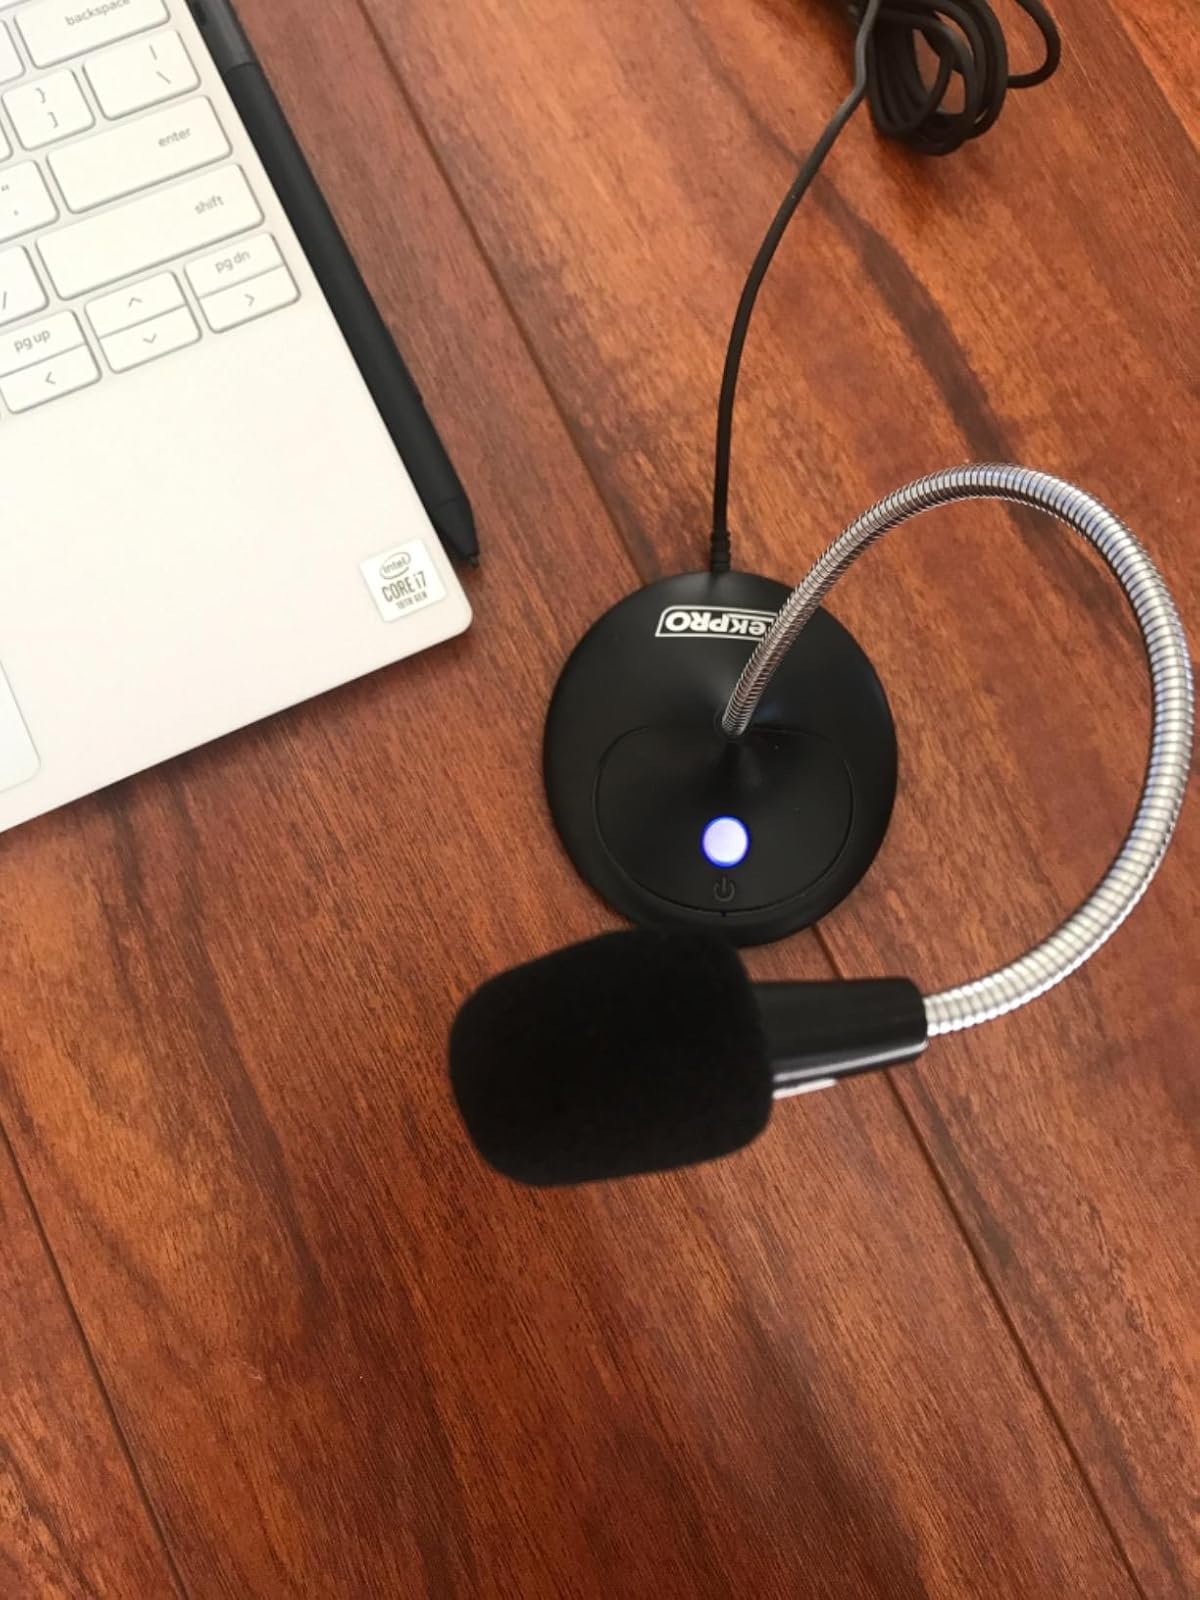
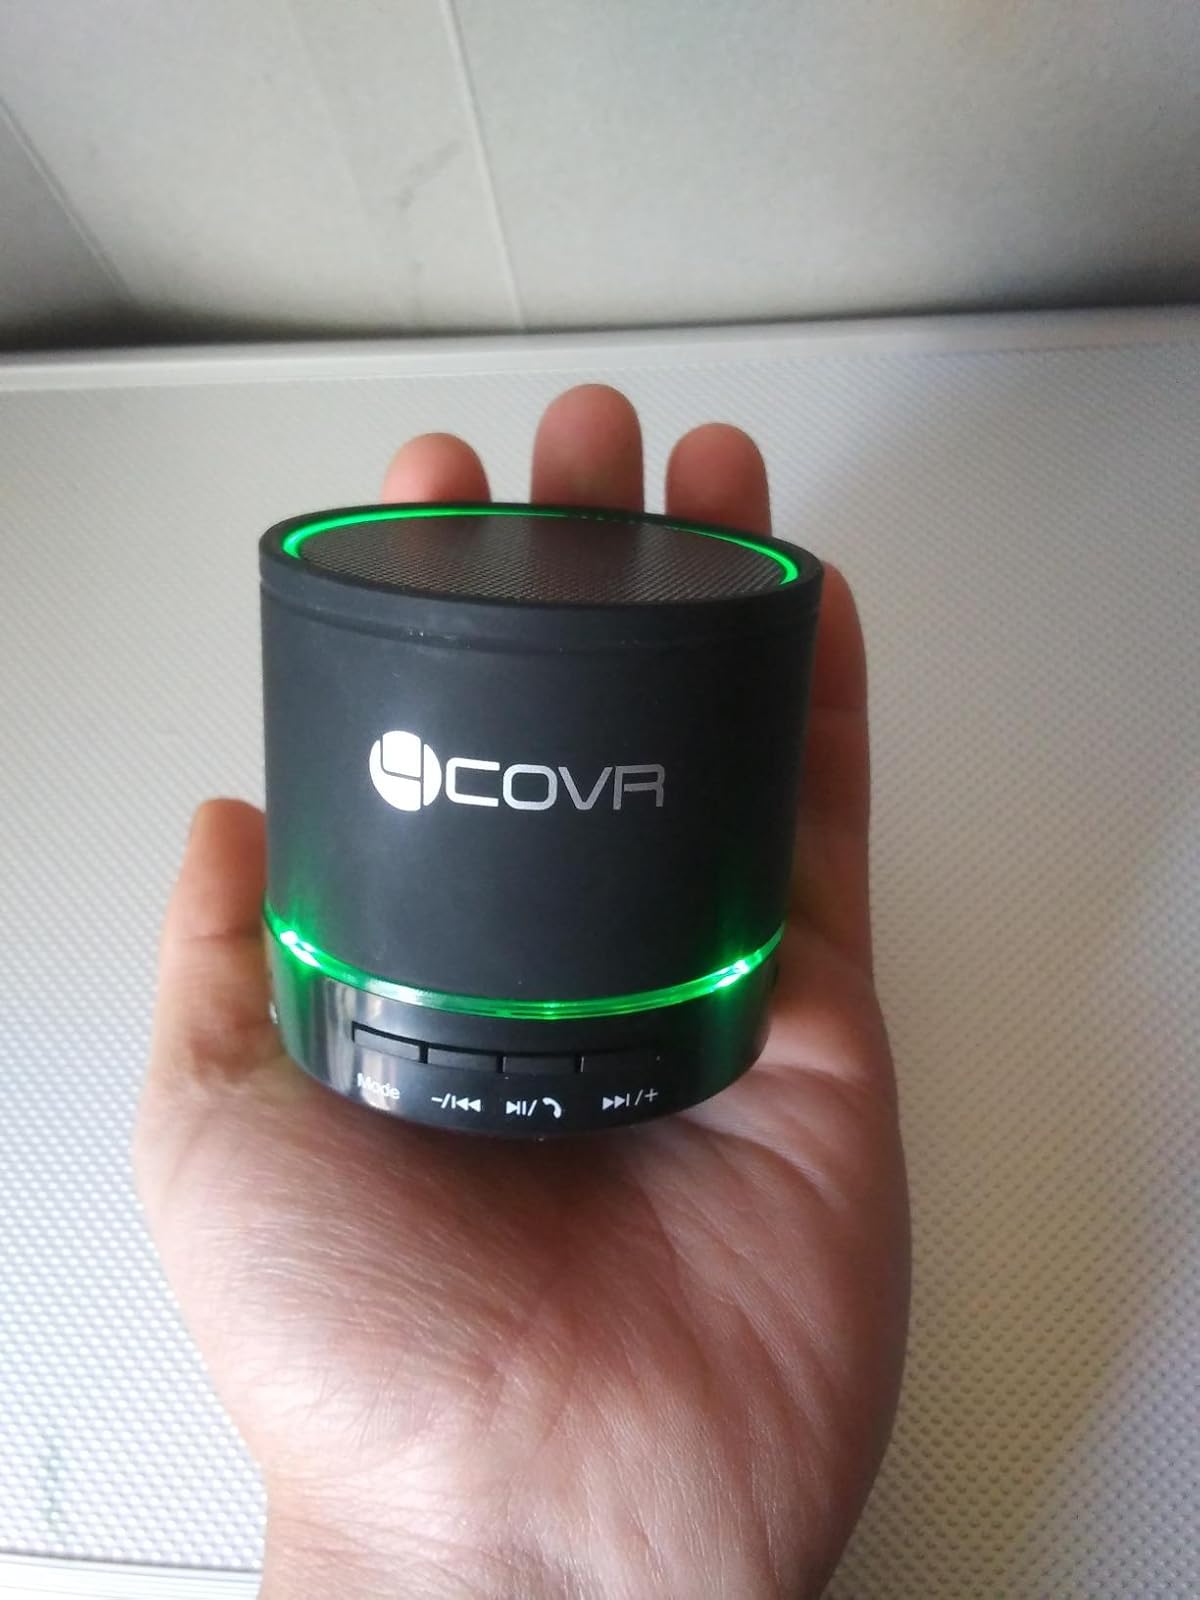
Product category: microphone
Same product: no